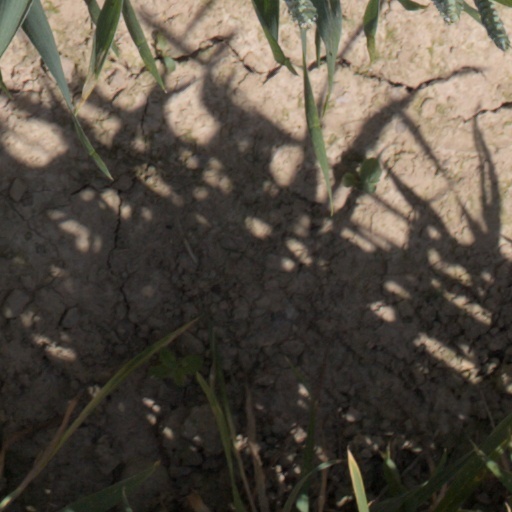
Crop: wheat